AS-20

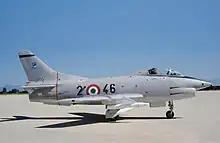
Italian Fiat G.91 on display with an AS-20 missile model

The AS-20 (Type 5110) was a French air-to-surface missile developed during the late 1950s. It was similar to the U.S. AGM-12 Bullpup missile.